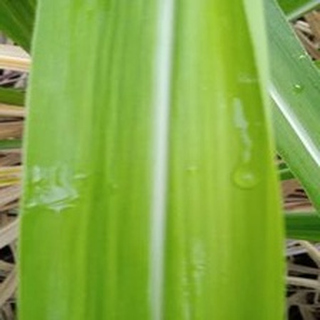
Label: healthy_sugarcane